South Staffordshire Water

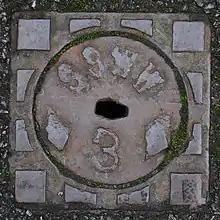
A South Staffordshire Water Works stop-cock cover in Sutton Coldfield, Birmingham, England

South Staffordshire Water provides drinking water to 1.6 million consumers and supplies 330 million litres of water every day across a network of pipes that total in length to approximately 500,000 homes and 36,000 business customers in an area covering . Under Ofwat's measure of overall service to customers, OPA, the company has been positioned in the top five of the generally 20–23 water companies in every year since 1999.